College of Engineering, Thalassery

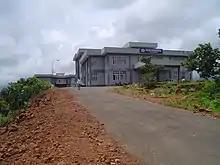
Entrance of COET

The College of Engineering, Thalassery (COET) is a public institute of technology located in Kerala, India. It is one of the six engineering colleges under CAPE (Co-operative Academy of Professional Education), established by the Government of Kerala in 2000. Sri E.K Nayanar, the then Honorable Chief Minister of Kerala, laid the foundation stone of the college. The College flourished into an institution is affiliated to the APJ Abdul Kalam Technological University (KTU) and the Cochin University of Science and Technology (CUSAT). The college is approved by the All India Council for Technical Education (AICTE). The mechanical and electrical departments were accredited by National Board of Accreditation in 2018.